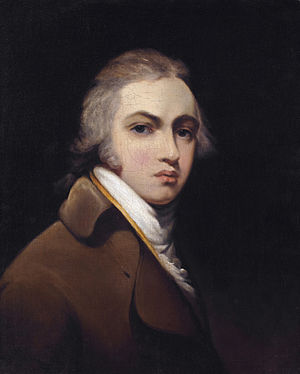
Thomas Lawrence
Thomas Lawrence var en engelsk maler.